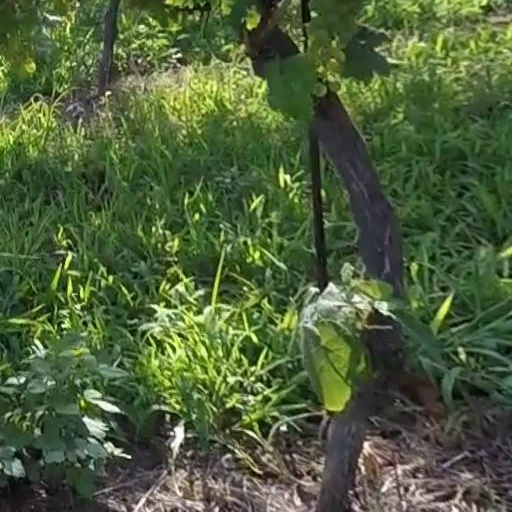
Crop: grape